Fuzzy complex

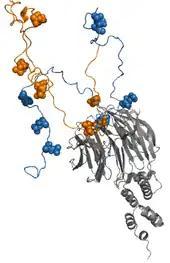
NMR structure of the cyclin-dependent kinase inhibitor Sic1 with the ubiquitin ligase Cdc4 (grey). Out of the nine phosphorylation sites of Sic 1 (spheres) the contacts with T45 and S76 are shown (orange and blue).

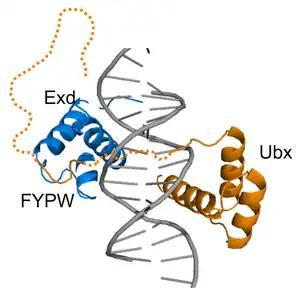
The fuzzy linker region (shown by dotted line) of the Ultrabithorax transcription factor (orange) connects the homeodomain with the Extradenticle homeodomain (blue) (PDB code 1bi). Alternative splicing modulates the length of the fuzzy region and thus its DNA (grey) binding affinity. Other regulatory fuzzy regions of Ultrabithorax are also shown by dotted lines.

Fuzzy complexes are protein complexes, where structural ambiguity or multiplicity exists and is required for biological function. Alteration, truncation or removal of conformationally ambiguous regions impacts the activity of the corresponding complex. Fuzzy complexes are generally formed by intrinsically disordered proteins. Structural multiplicity usually underlies functional multiplicity of protein complexes following a fuzzy logic. Distinct binding modes of the nucleosome are also regarded as a special case of fuzziness.